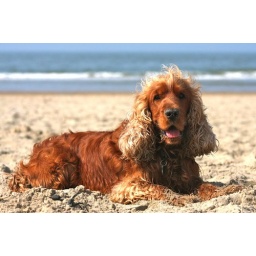
dog day at beach end in noordwijk